W Tree, Victoria

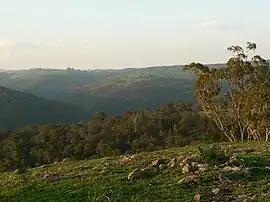
North-western view from the top of Mount Murrindal

W Tree is a locality in Victoria, Australia, located on the Gelantipy Road, in the Shire of East Gippsland's high country near the Snowy River. The valley is located on Gunnai/Kurnai land.